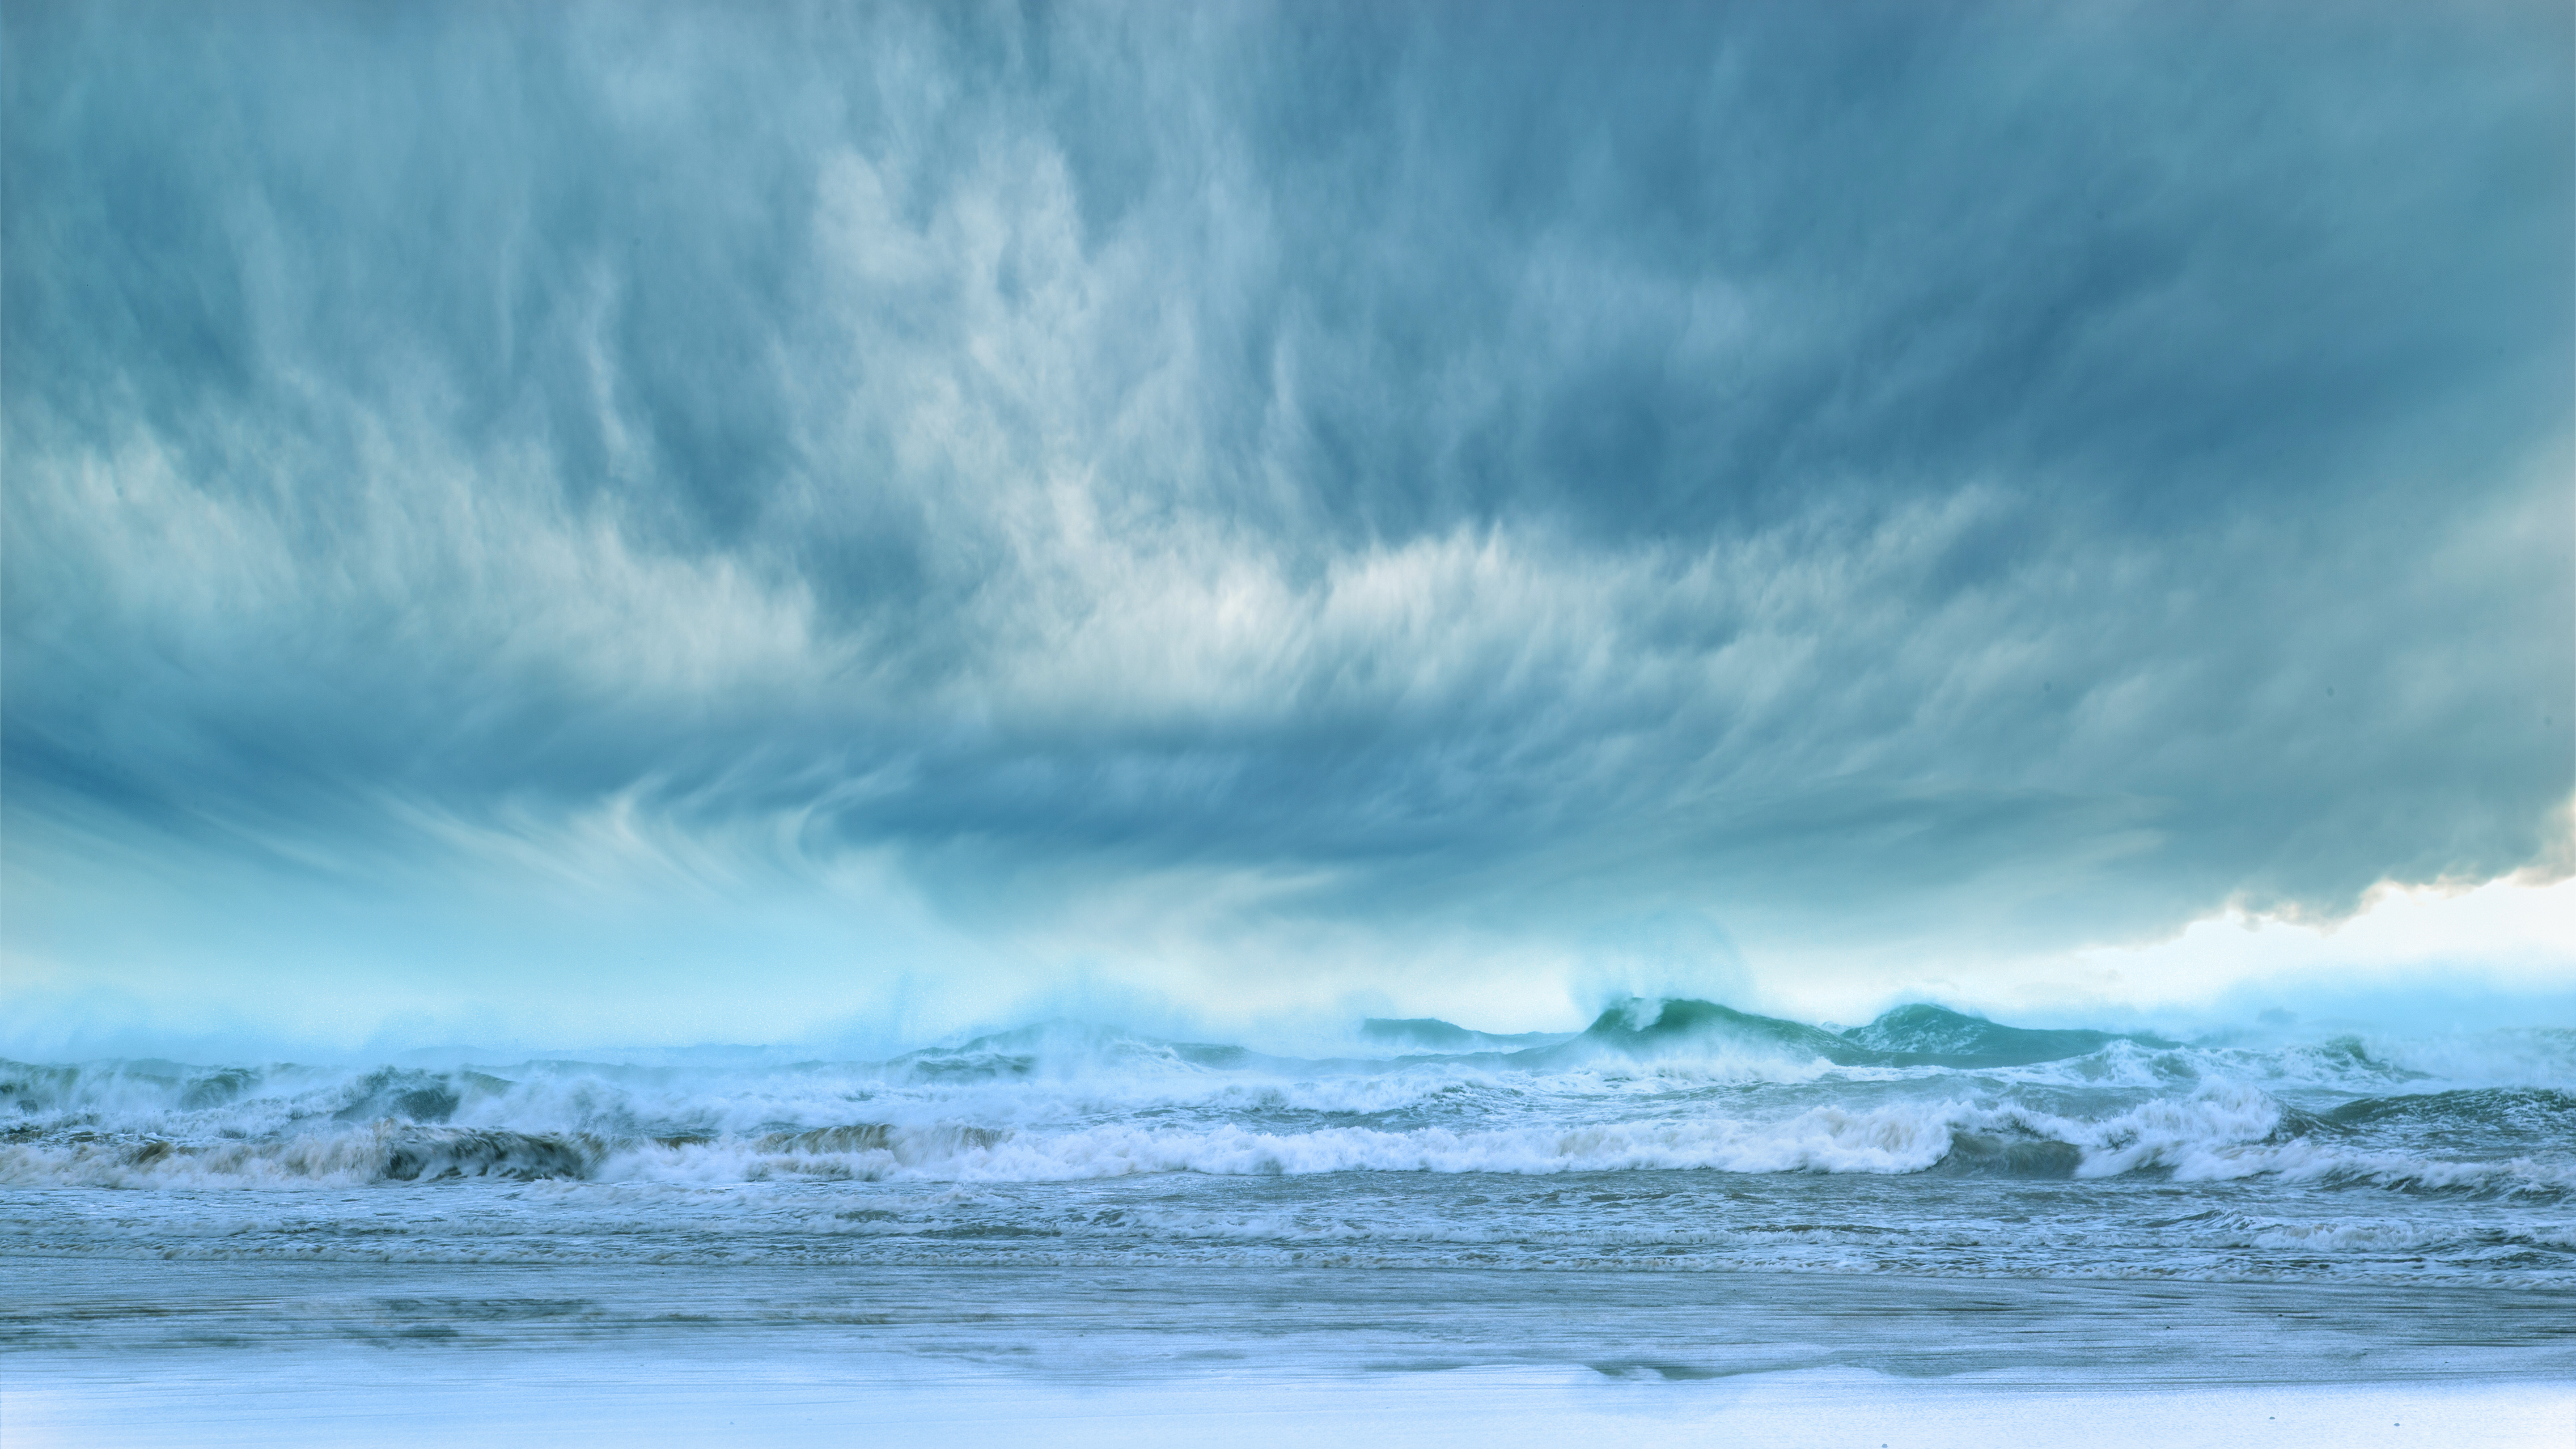
beach, sea, coast, water, ocean, horizon, cloud, sky, shore, wave, wind, seascape, weather, body of water, waves, clouds, mer, vent, wallpaper, vagues, waterscape, portlanouvelle, meteorological phenomenon, atmospheric phenomenon, wind wave